Sole (fish)

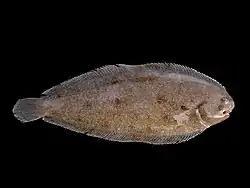
The common sole (or Dover sole) is a species of marine flatfish widely found around the coasts of Europe

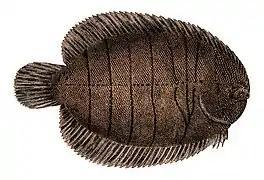
The American soles are a family of flatfish found in both freshwater and marine environments of the Americas

Sole is a fish belonging to several families. Generally speaking, they are members of the family Soleidae, but, outside Europe, the name "sole" is also applied to various other similar flatfish, especially other members of the sole suborder Soleoidei as well as members of the flounder family. In European cookery, there are several species which may be considered "true soles", but the common or Dover sole "Solea solea", often simply called "the sole", is the most esteemed and most widely available.